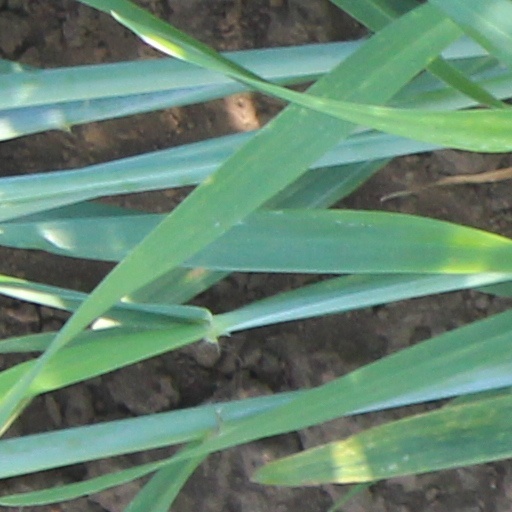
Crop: wheat